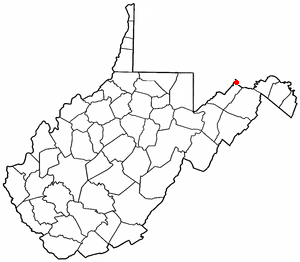
Wiley Ford est une census-designated place située dans le comté de Mineral, dans l’État de Virginie-Occidentale, aux États-Unis. Sa population s’élevait à 1 026 habitants lors du recensement de 2010.